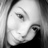
Emotion: happy